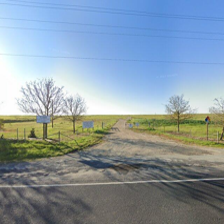
Label: streetView